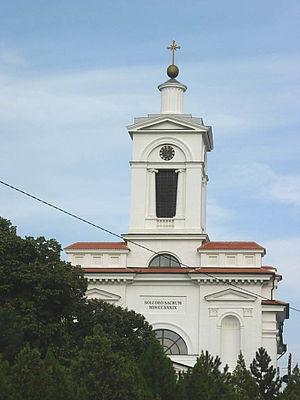
L'Église évangélique slovaque de la confession d'Augsbourg en Serbie est une Église luthérienne en Serbie. Elle rassemble 40 000 fidèles. Depius 2020, elle est administrée par L'évêque Jaroslav Javorník.
Padina est une localité de Serbie située dans la province autonome de Voïvodine. Elle fait partie de la municipalité de Kovačica dans le district du Banat méridional. Au recensement de 2011, elle comptait 5 517 habitants.